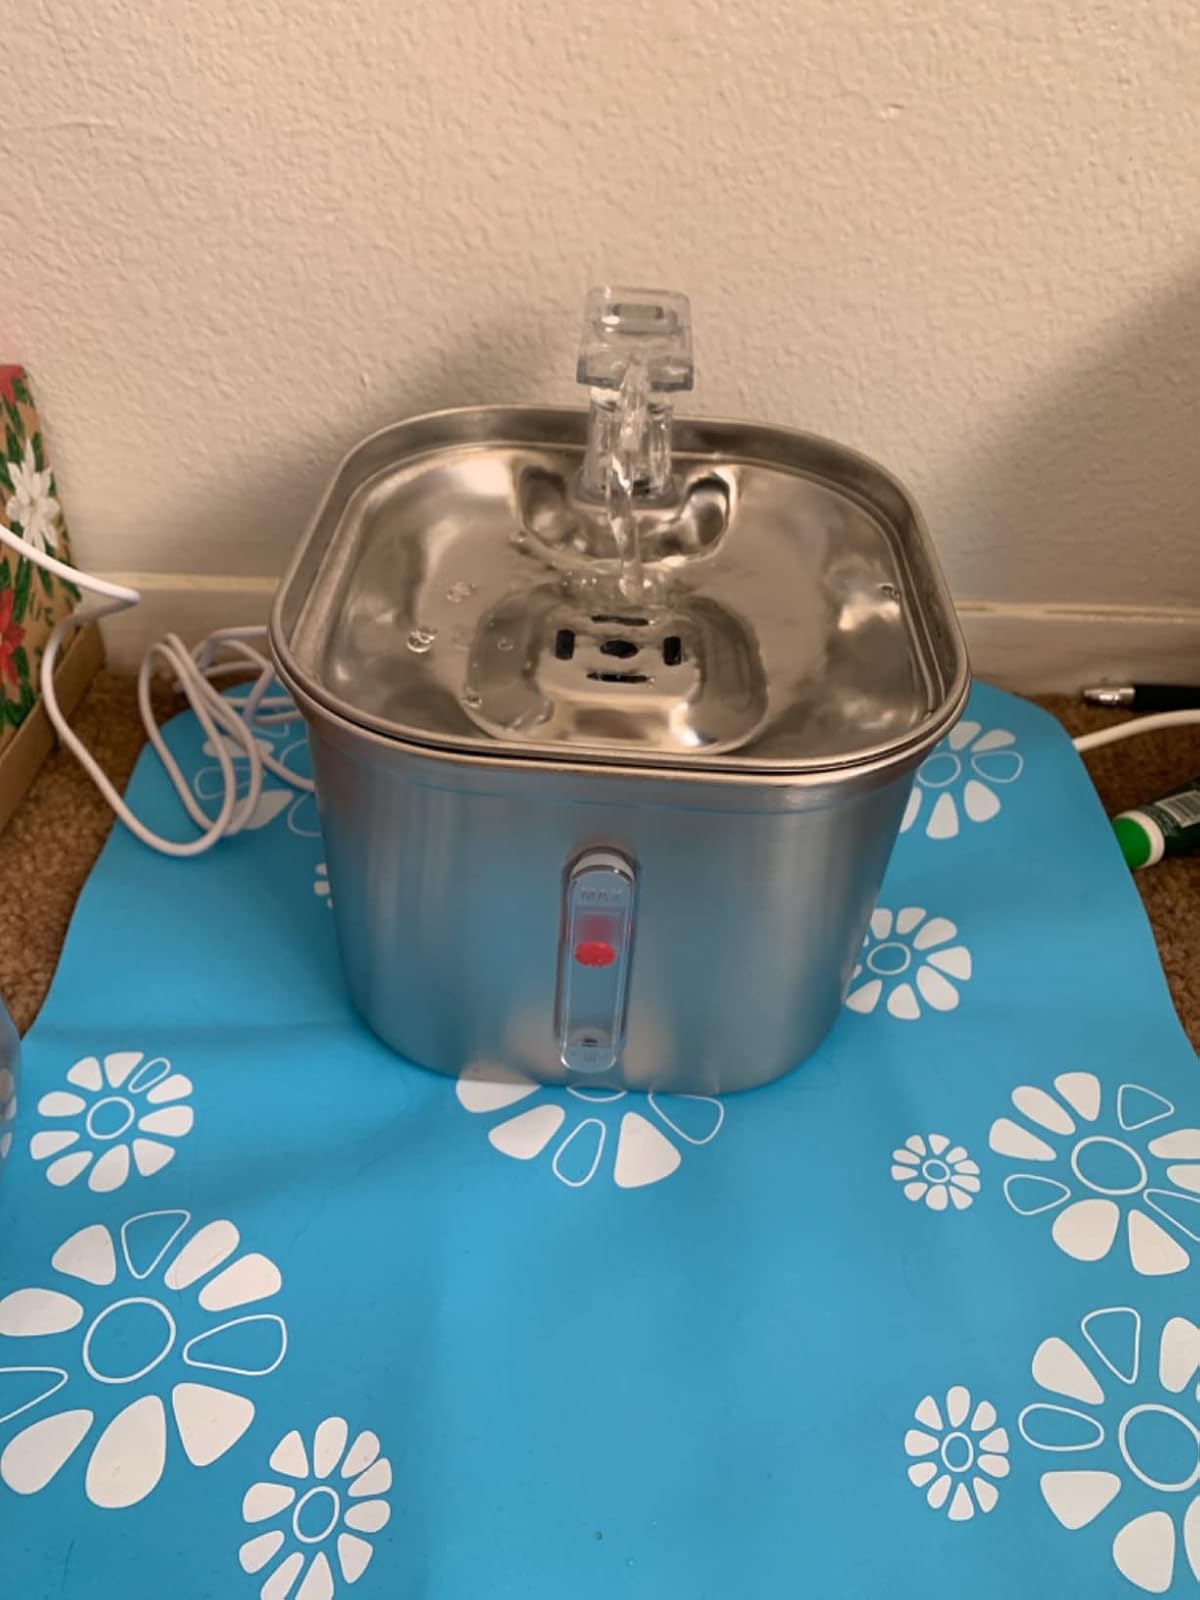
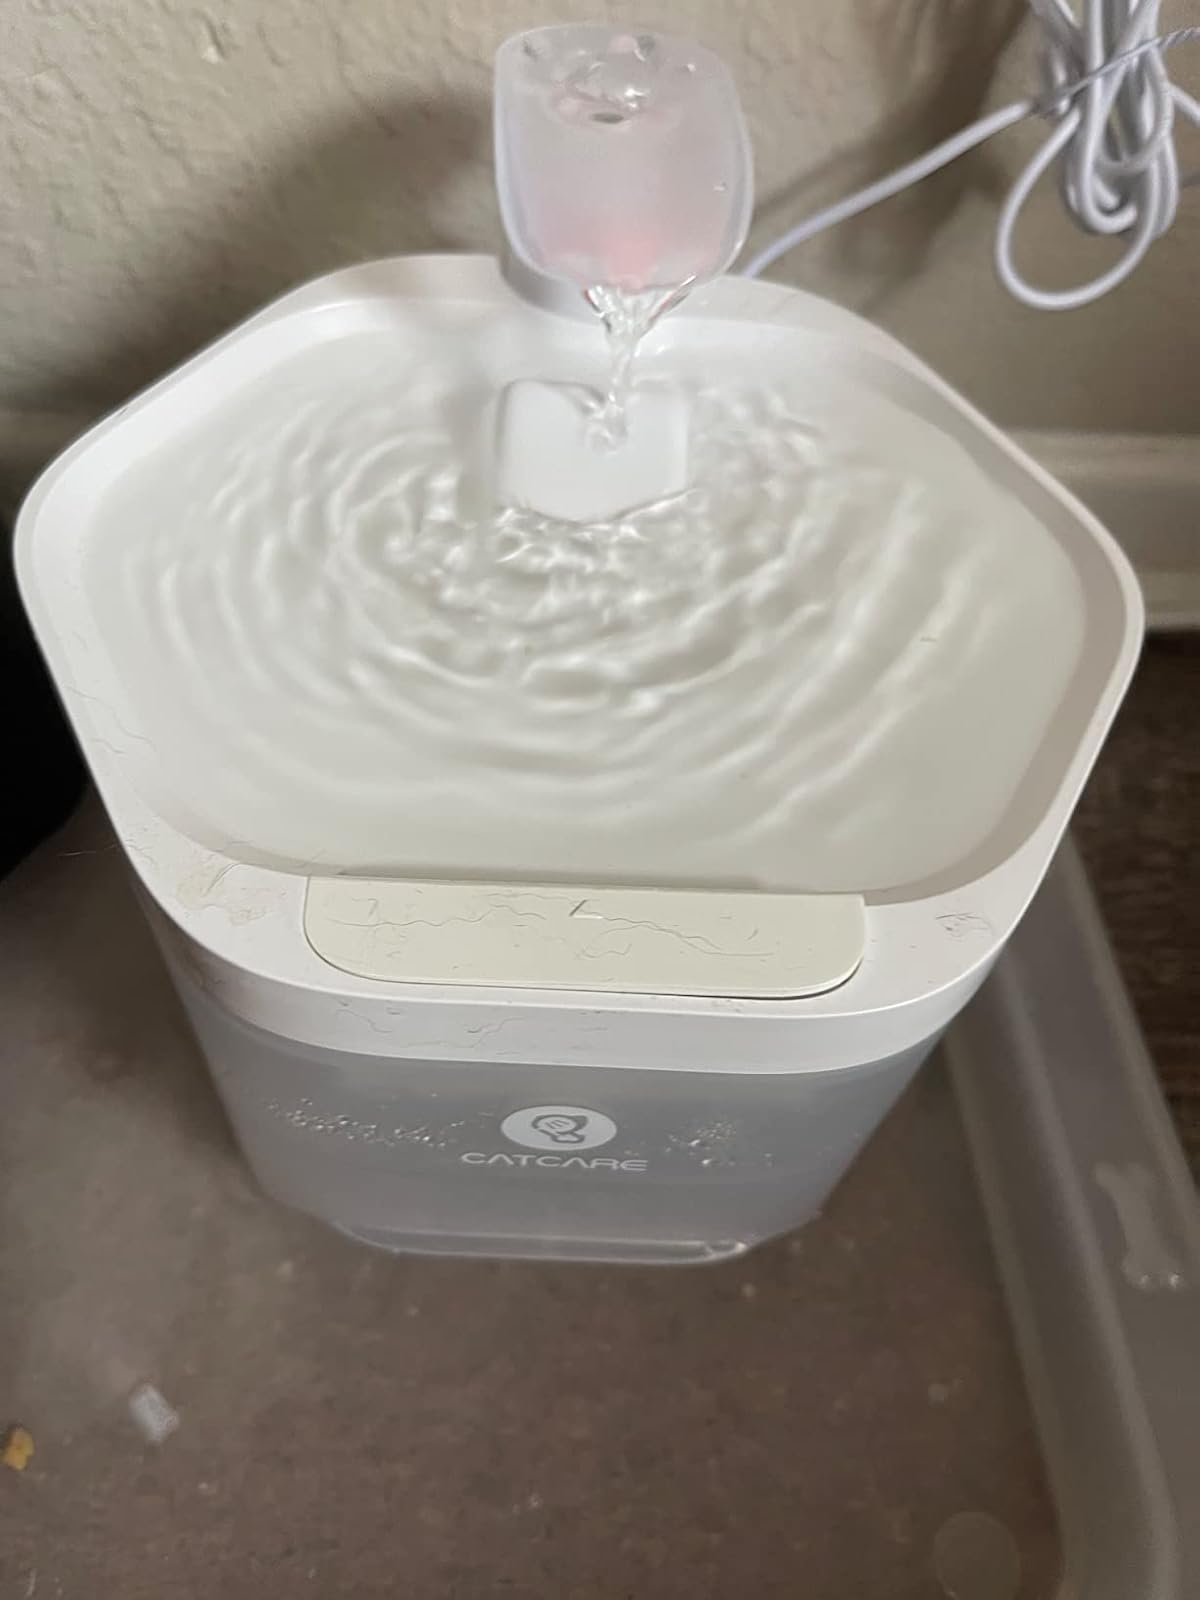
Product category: items_bowl
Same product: no